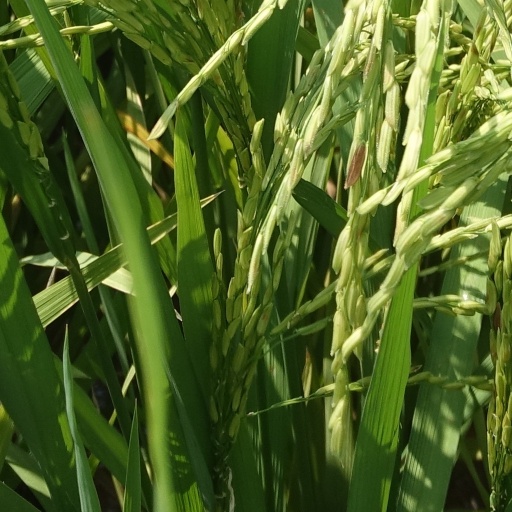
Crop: rice